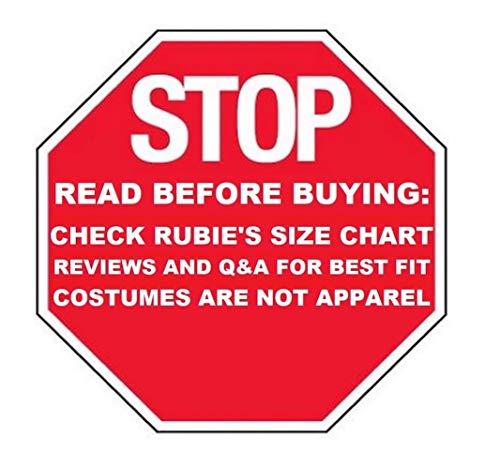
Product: Rubie's Skelee Ballerina Dress-Up Costume, Medium
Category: Clothing, Shoes & Jewelry | Costumes & Accessories | Kids & Baby | Girls | Costumes
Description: Rubie's Skelee Ballerina Dress-Up Costume, Medium.
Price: $20.68
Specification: ProductDimensions:17x11x3inches|ItemWeight:7.8ounces|ShippingWeight:10.6ounces(Viewshippingratesandpolicies)|DomesticShipping:ItemcanbeshippedwithinU.S.|InternationalShipping:ThisitemcanbeshippedtoselectcountriesoutsideoftheU.S.LearnMore|ShippingAdvisory:Thisitemmustbeshippedseparatelyfromotheritemsinyourorder.Additionalshippingchargeswillnotapply.|ASIN:B00ICBFRSY|Itemmodelnumber:610027_M|Manufacturerrecommendedage:5-7years